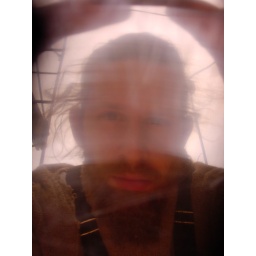
imperfect face in imperfect mirror